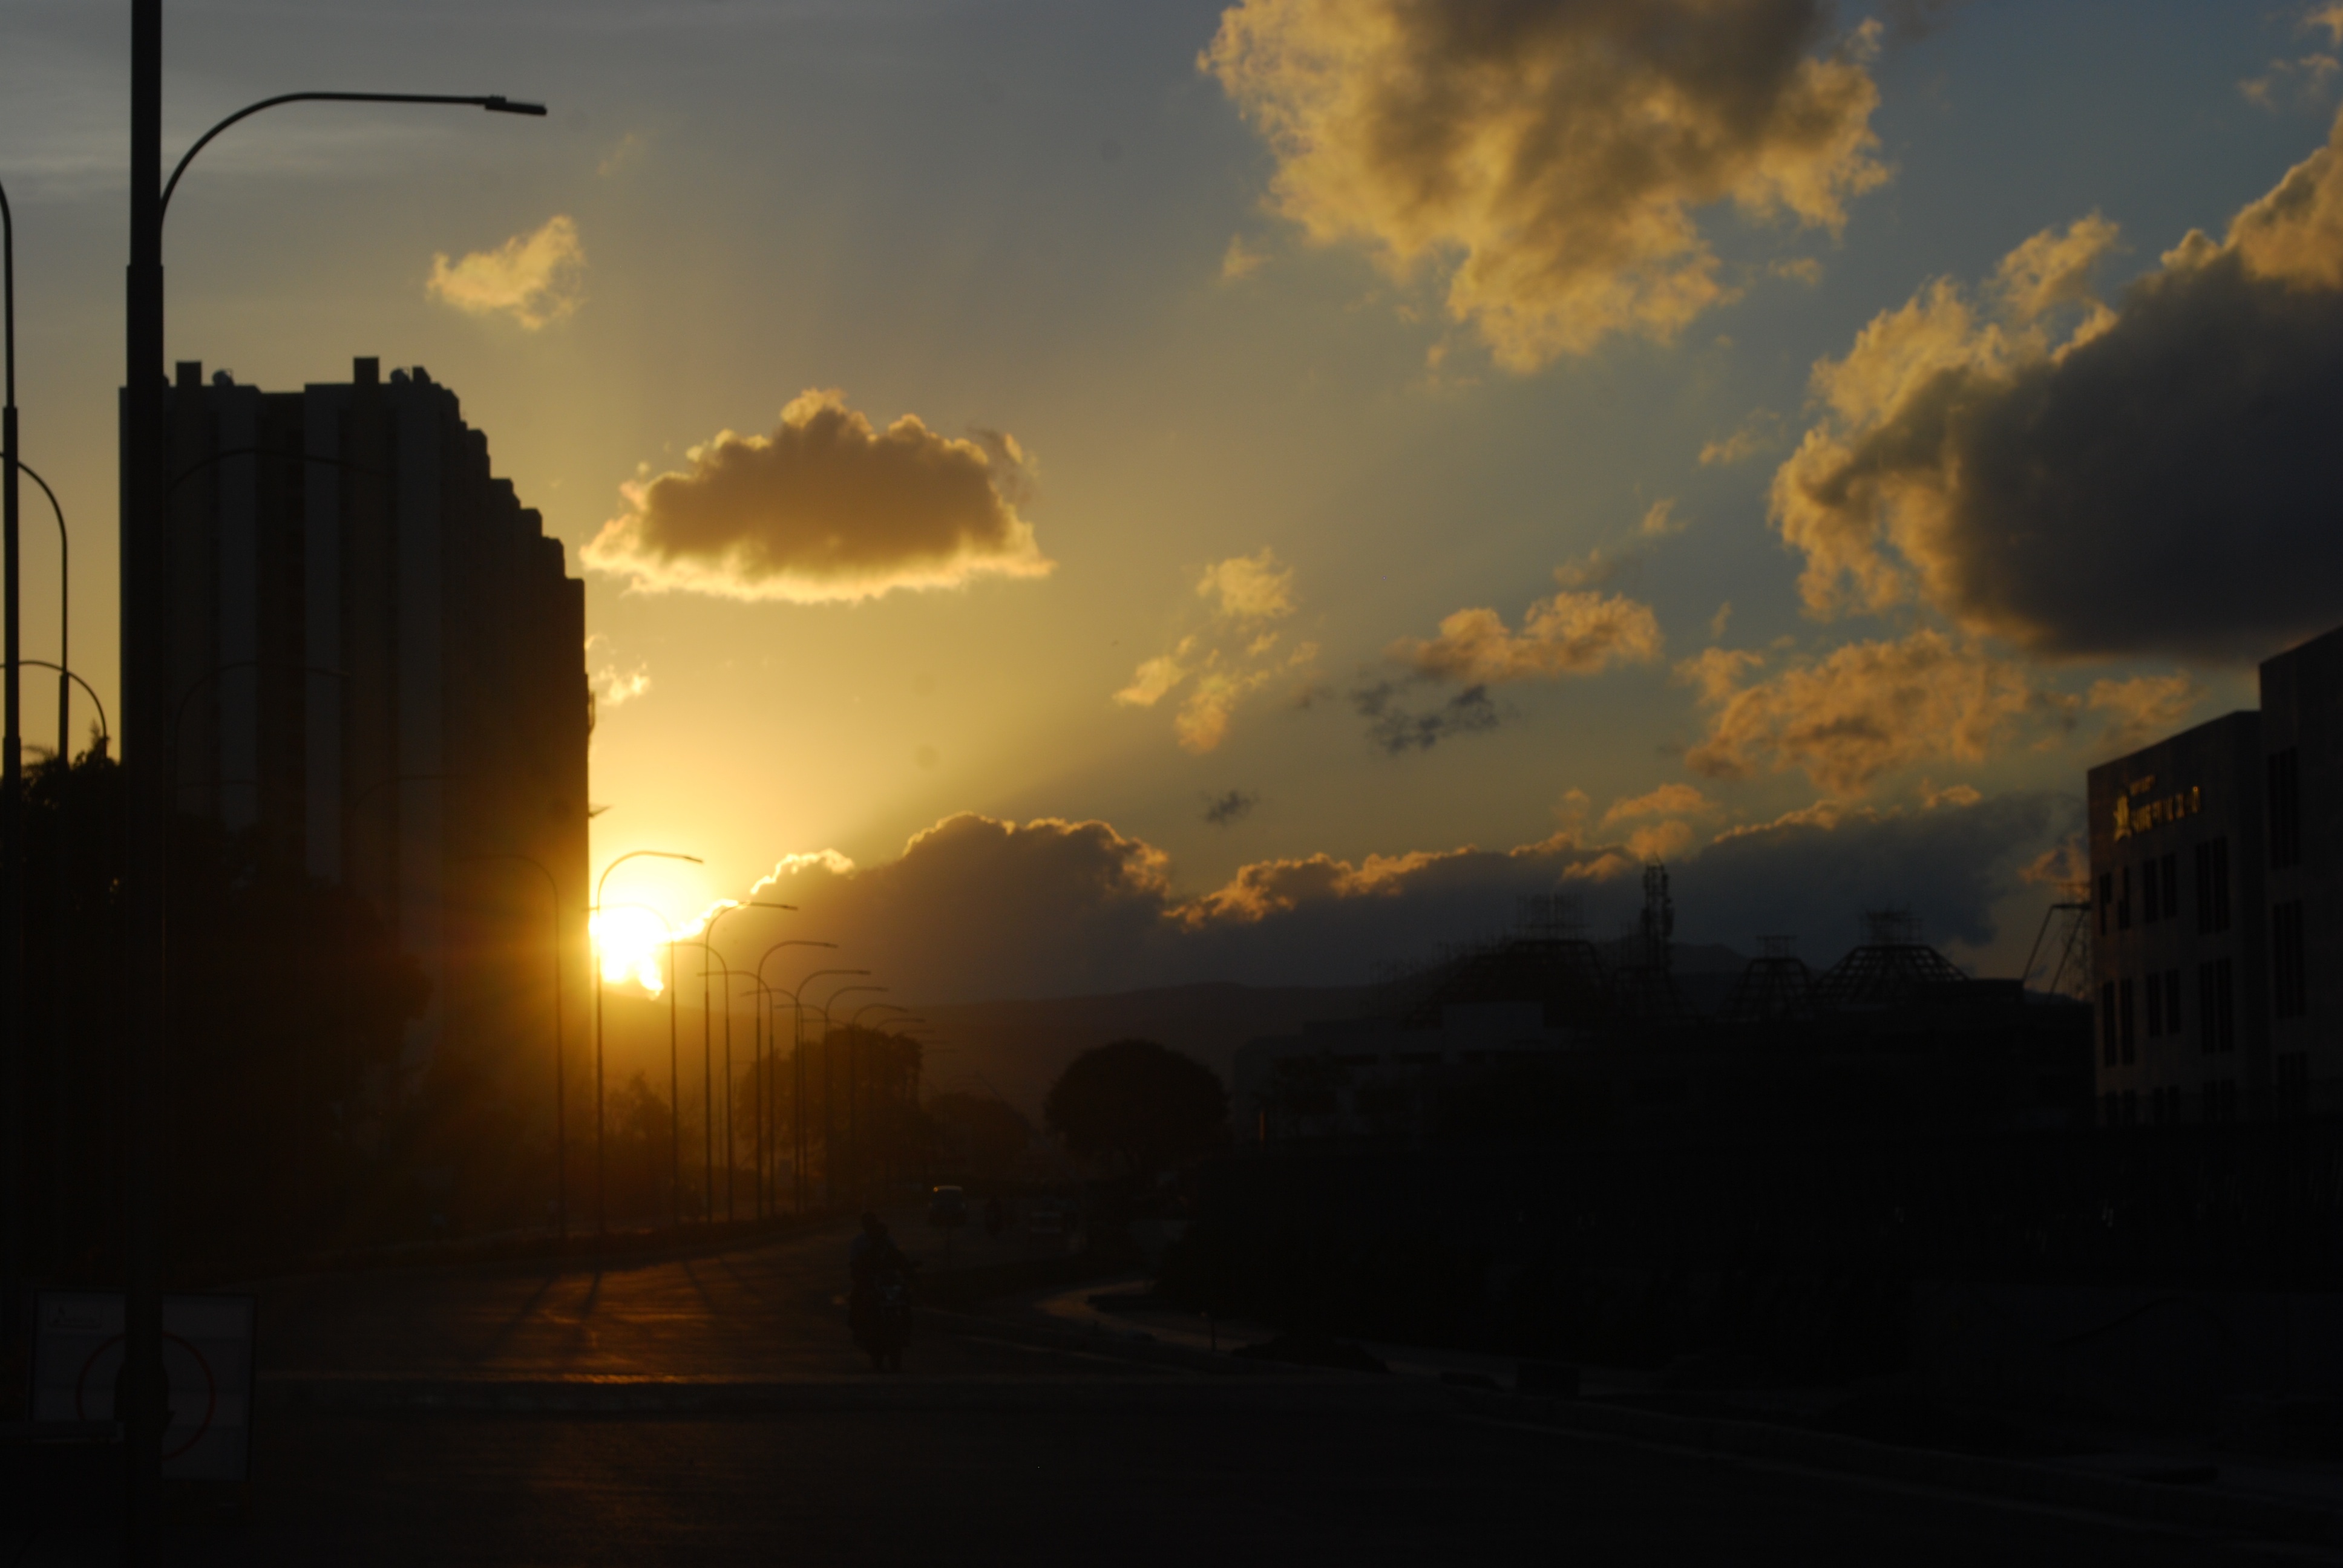
horizon, light, cloud, sky, sun, sunrise, sunset, sunlight, morning, dawn, atmosphere, dusk, evening, darkness, afterglow, atmospheric phenomenon